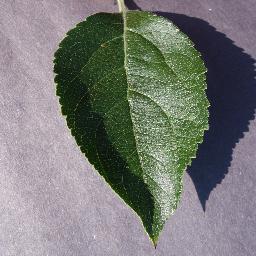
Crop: apple
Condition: healthy